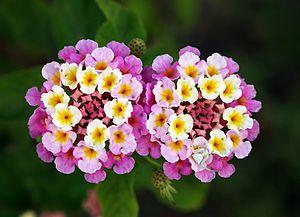
Paire d'inflorescences de Thé de Gambie (Lantana camara). Sur une fleur, une thomise (araignée crabe, thomisidae) attend une proie. Português: Lantana ou Cambará
Le genre Lantana comprend environ 150 espèces de plantes à fleurs de couleurs variées de la famille des Verbénacées.
Lantana camara, le lantanier ou camara commun, également appelé galabert à La Réunion, est une espèce d'arbustes de la famille des Verbenaceae. Il est originaire des Antilles ou d'Amérique centrale, mais est de nos jours pantropical. Il fait partie des 100 pires espèces envahissantes selon l'UICN.